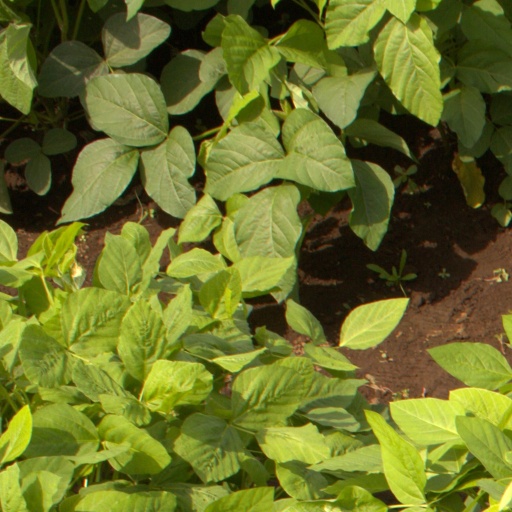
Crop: soybean